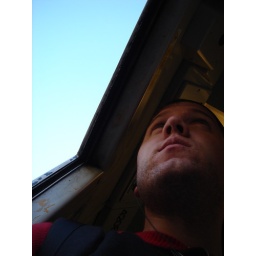
standing in the vestibule as we approach port talbot parkway train station